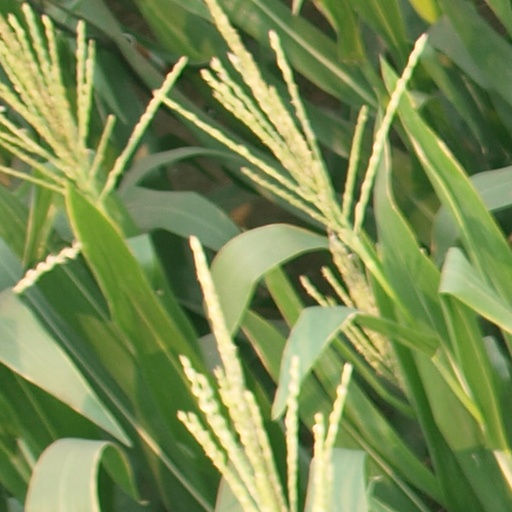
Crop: maize; corn